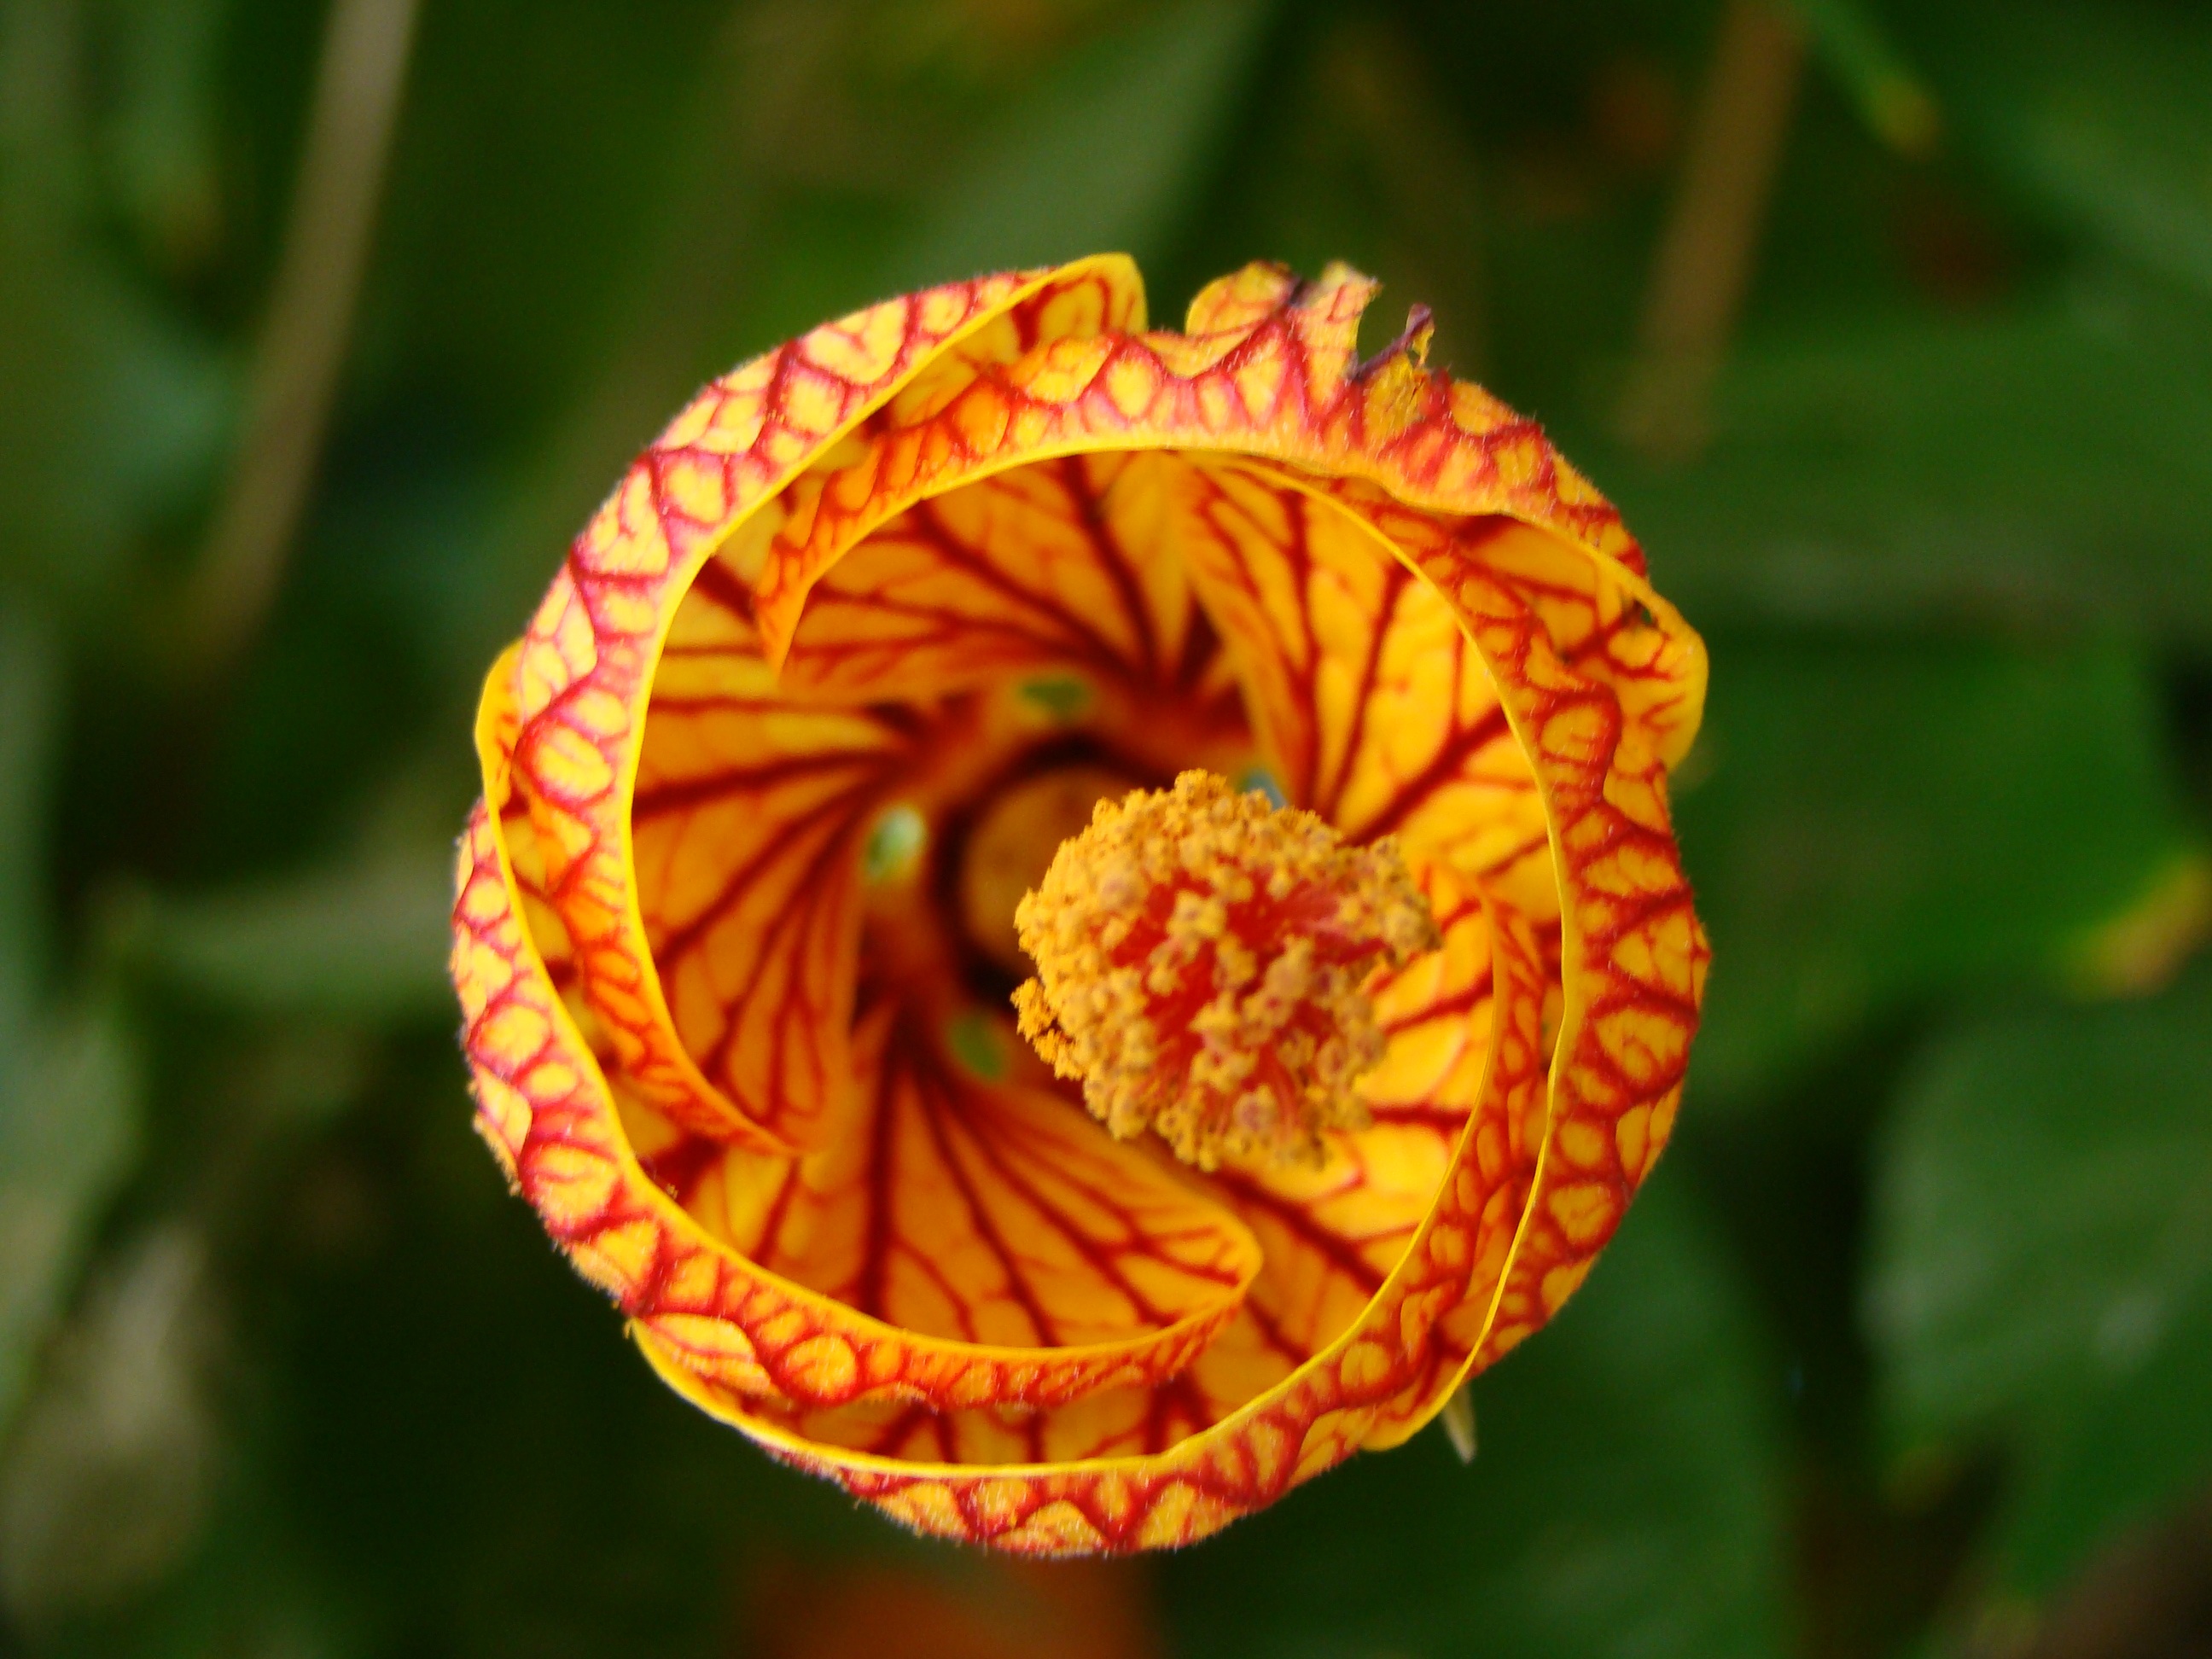
nature, plant, photography, texture, leaf, flower, petal, orange, red, botany, yellow, flora, wildflower, close up, poppy, macro photography, flowering plant, annual plant, plant stem, land plant